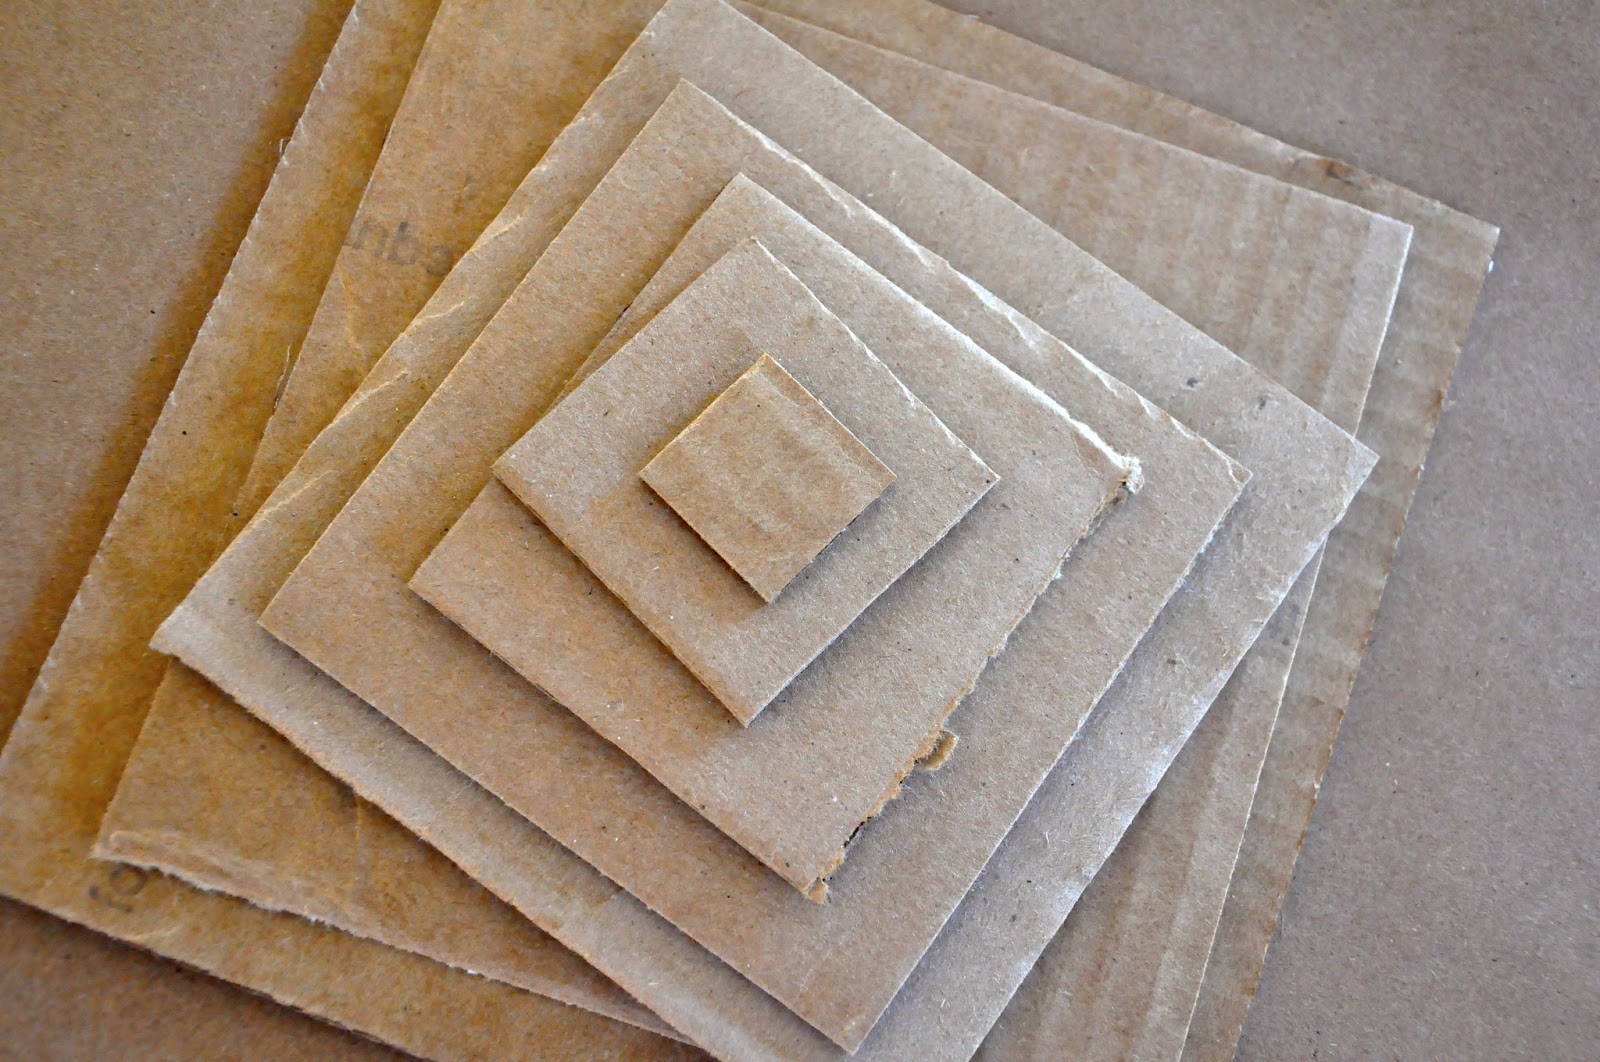
Label: paper